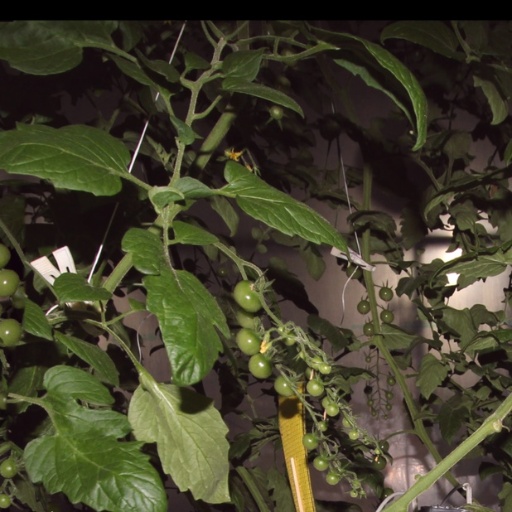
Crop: tomato